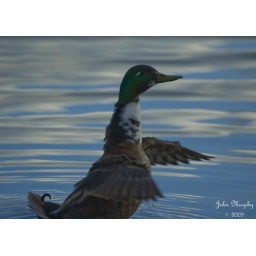
Tail on the water - Head in the clouds